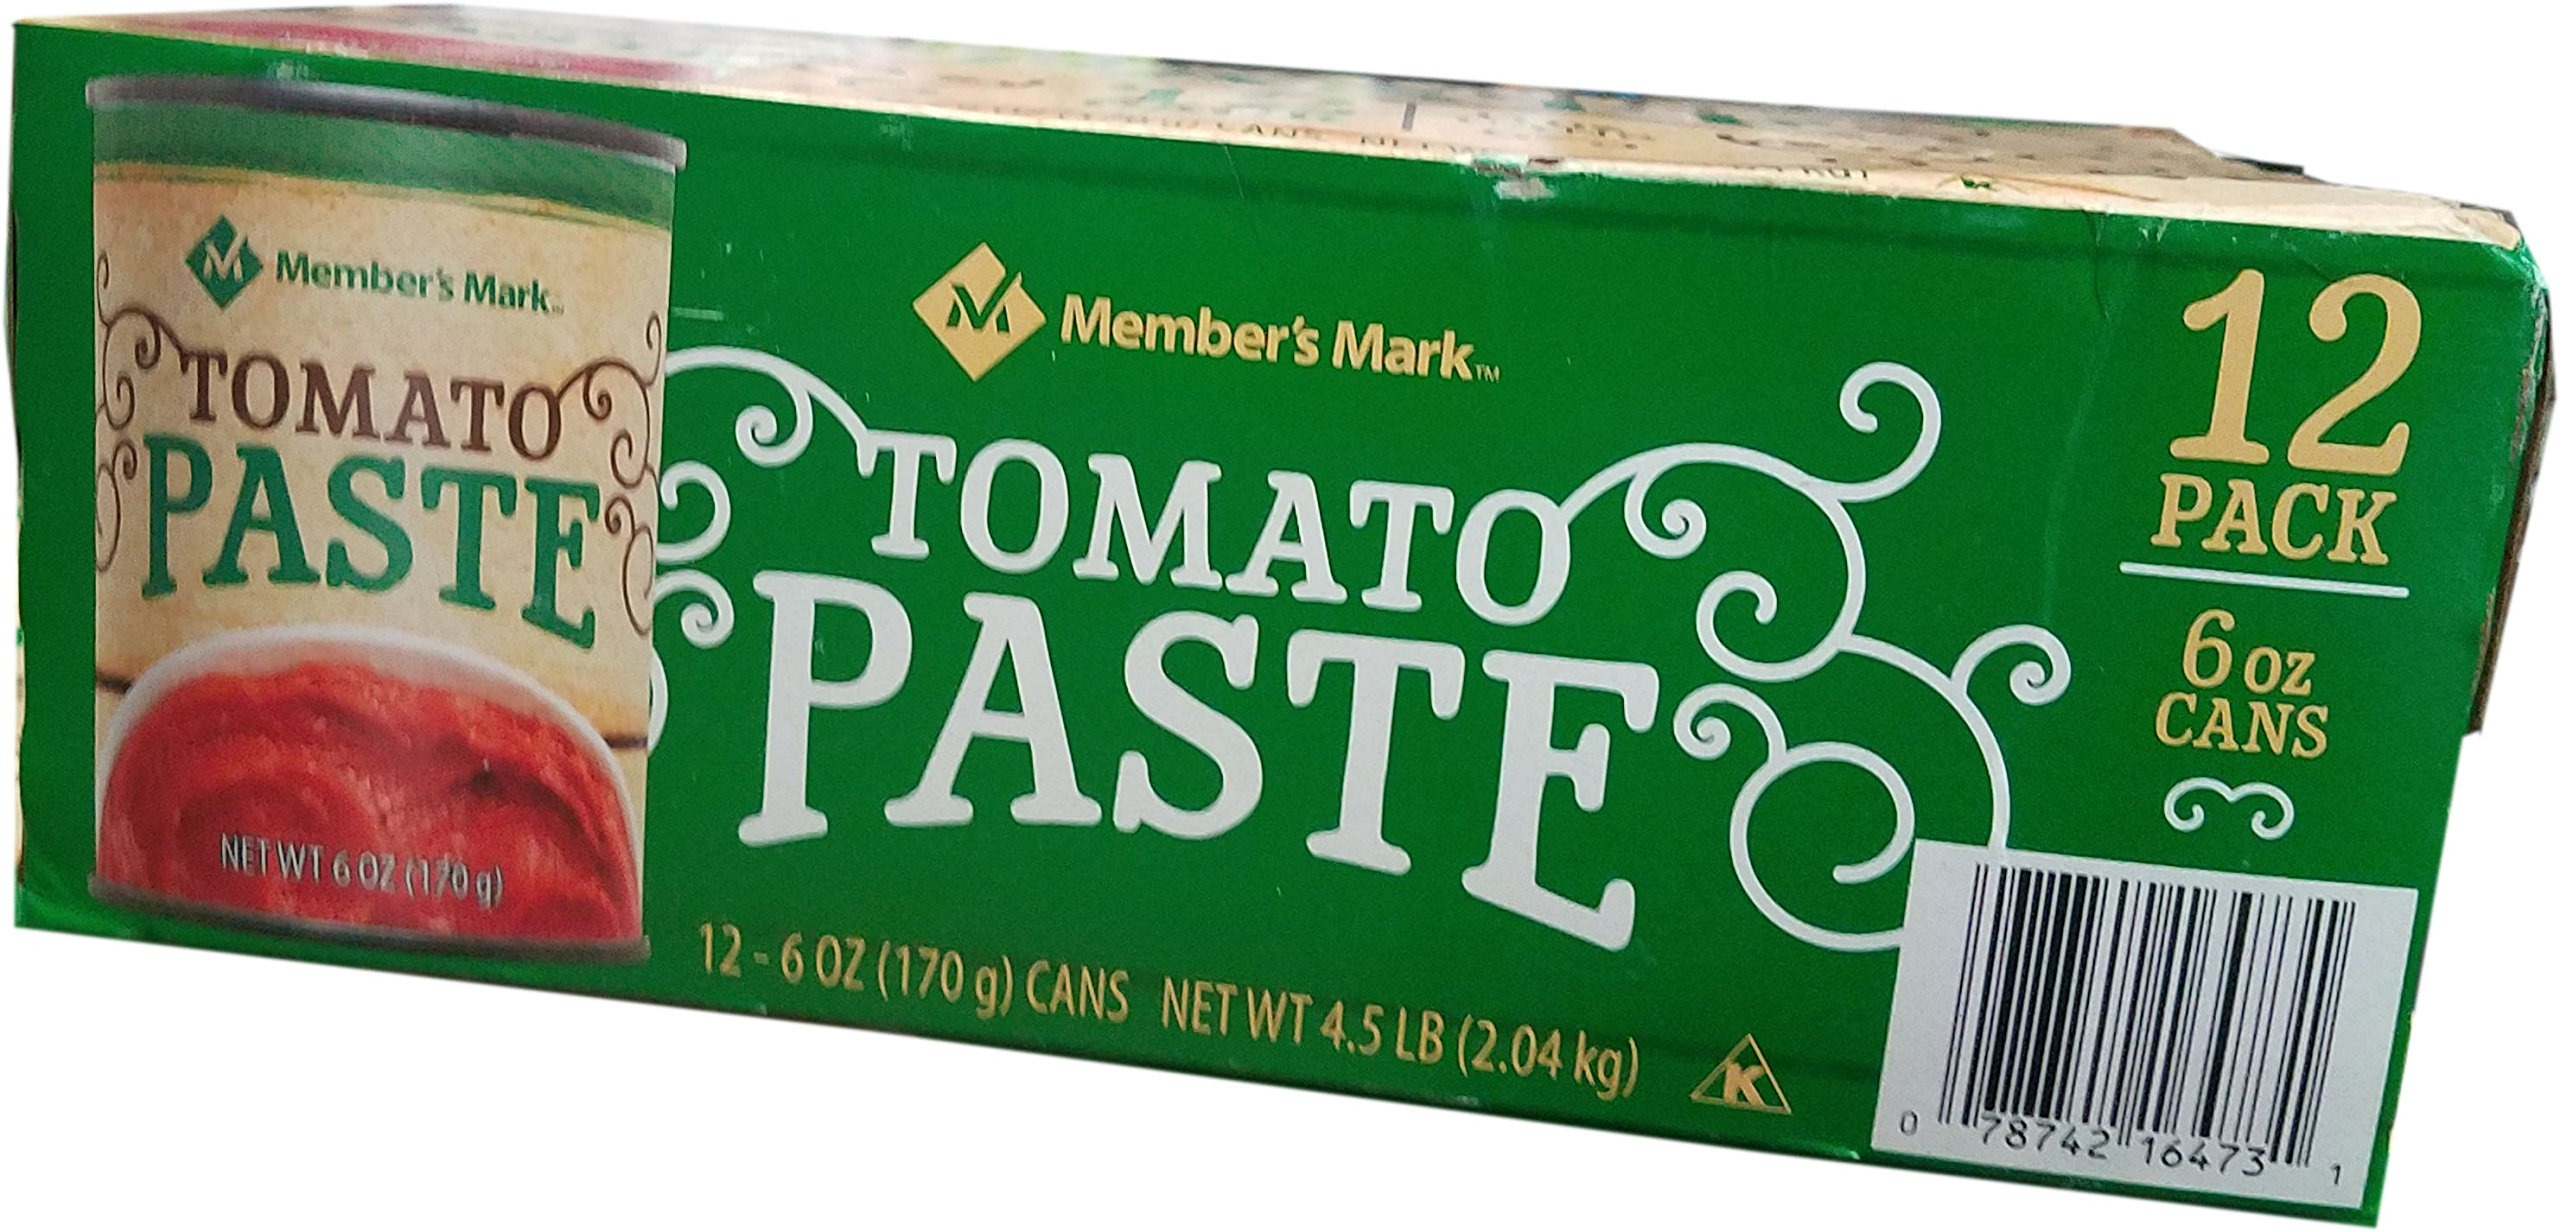
Item Name: Member's Mark Tomato Paste, 72 Ounce
Bullet Point 1: Tomato Paste
Bullet Point 2: 12 Pack of 6 oz Cans
Bullet Point 3: Made for 100% Tomatoes
Value: 72.0
Unit: ounce

Price: 9.96